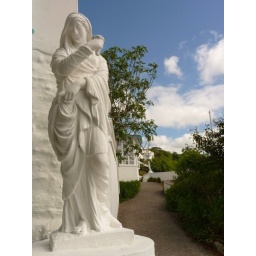
White statue against the blue sky